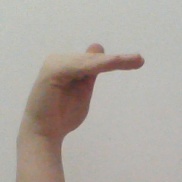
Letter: khaa